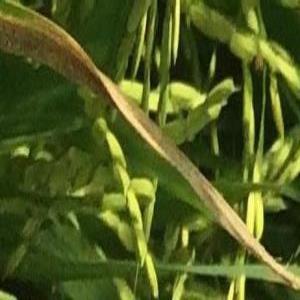
Disease: Bacterialblight